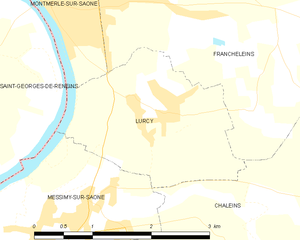
Carte des communes françaises: Lurcy